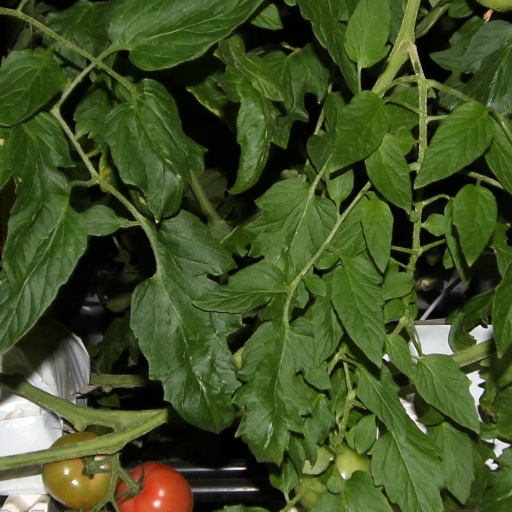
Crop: tomato